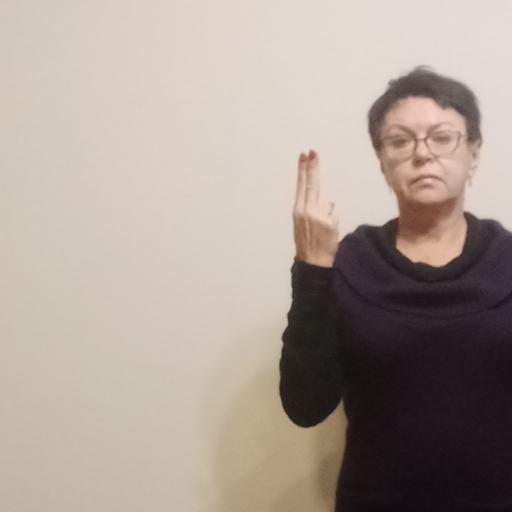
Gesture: two_up_inverted